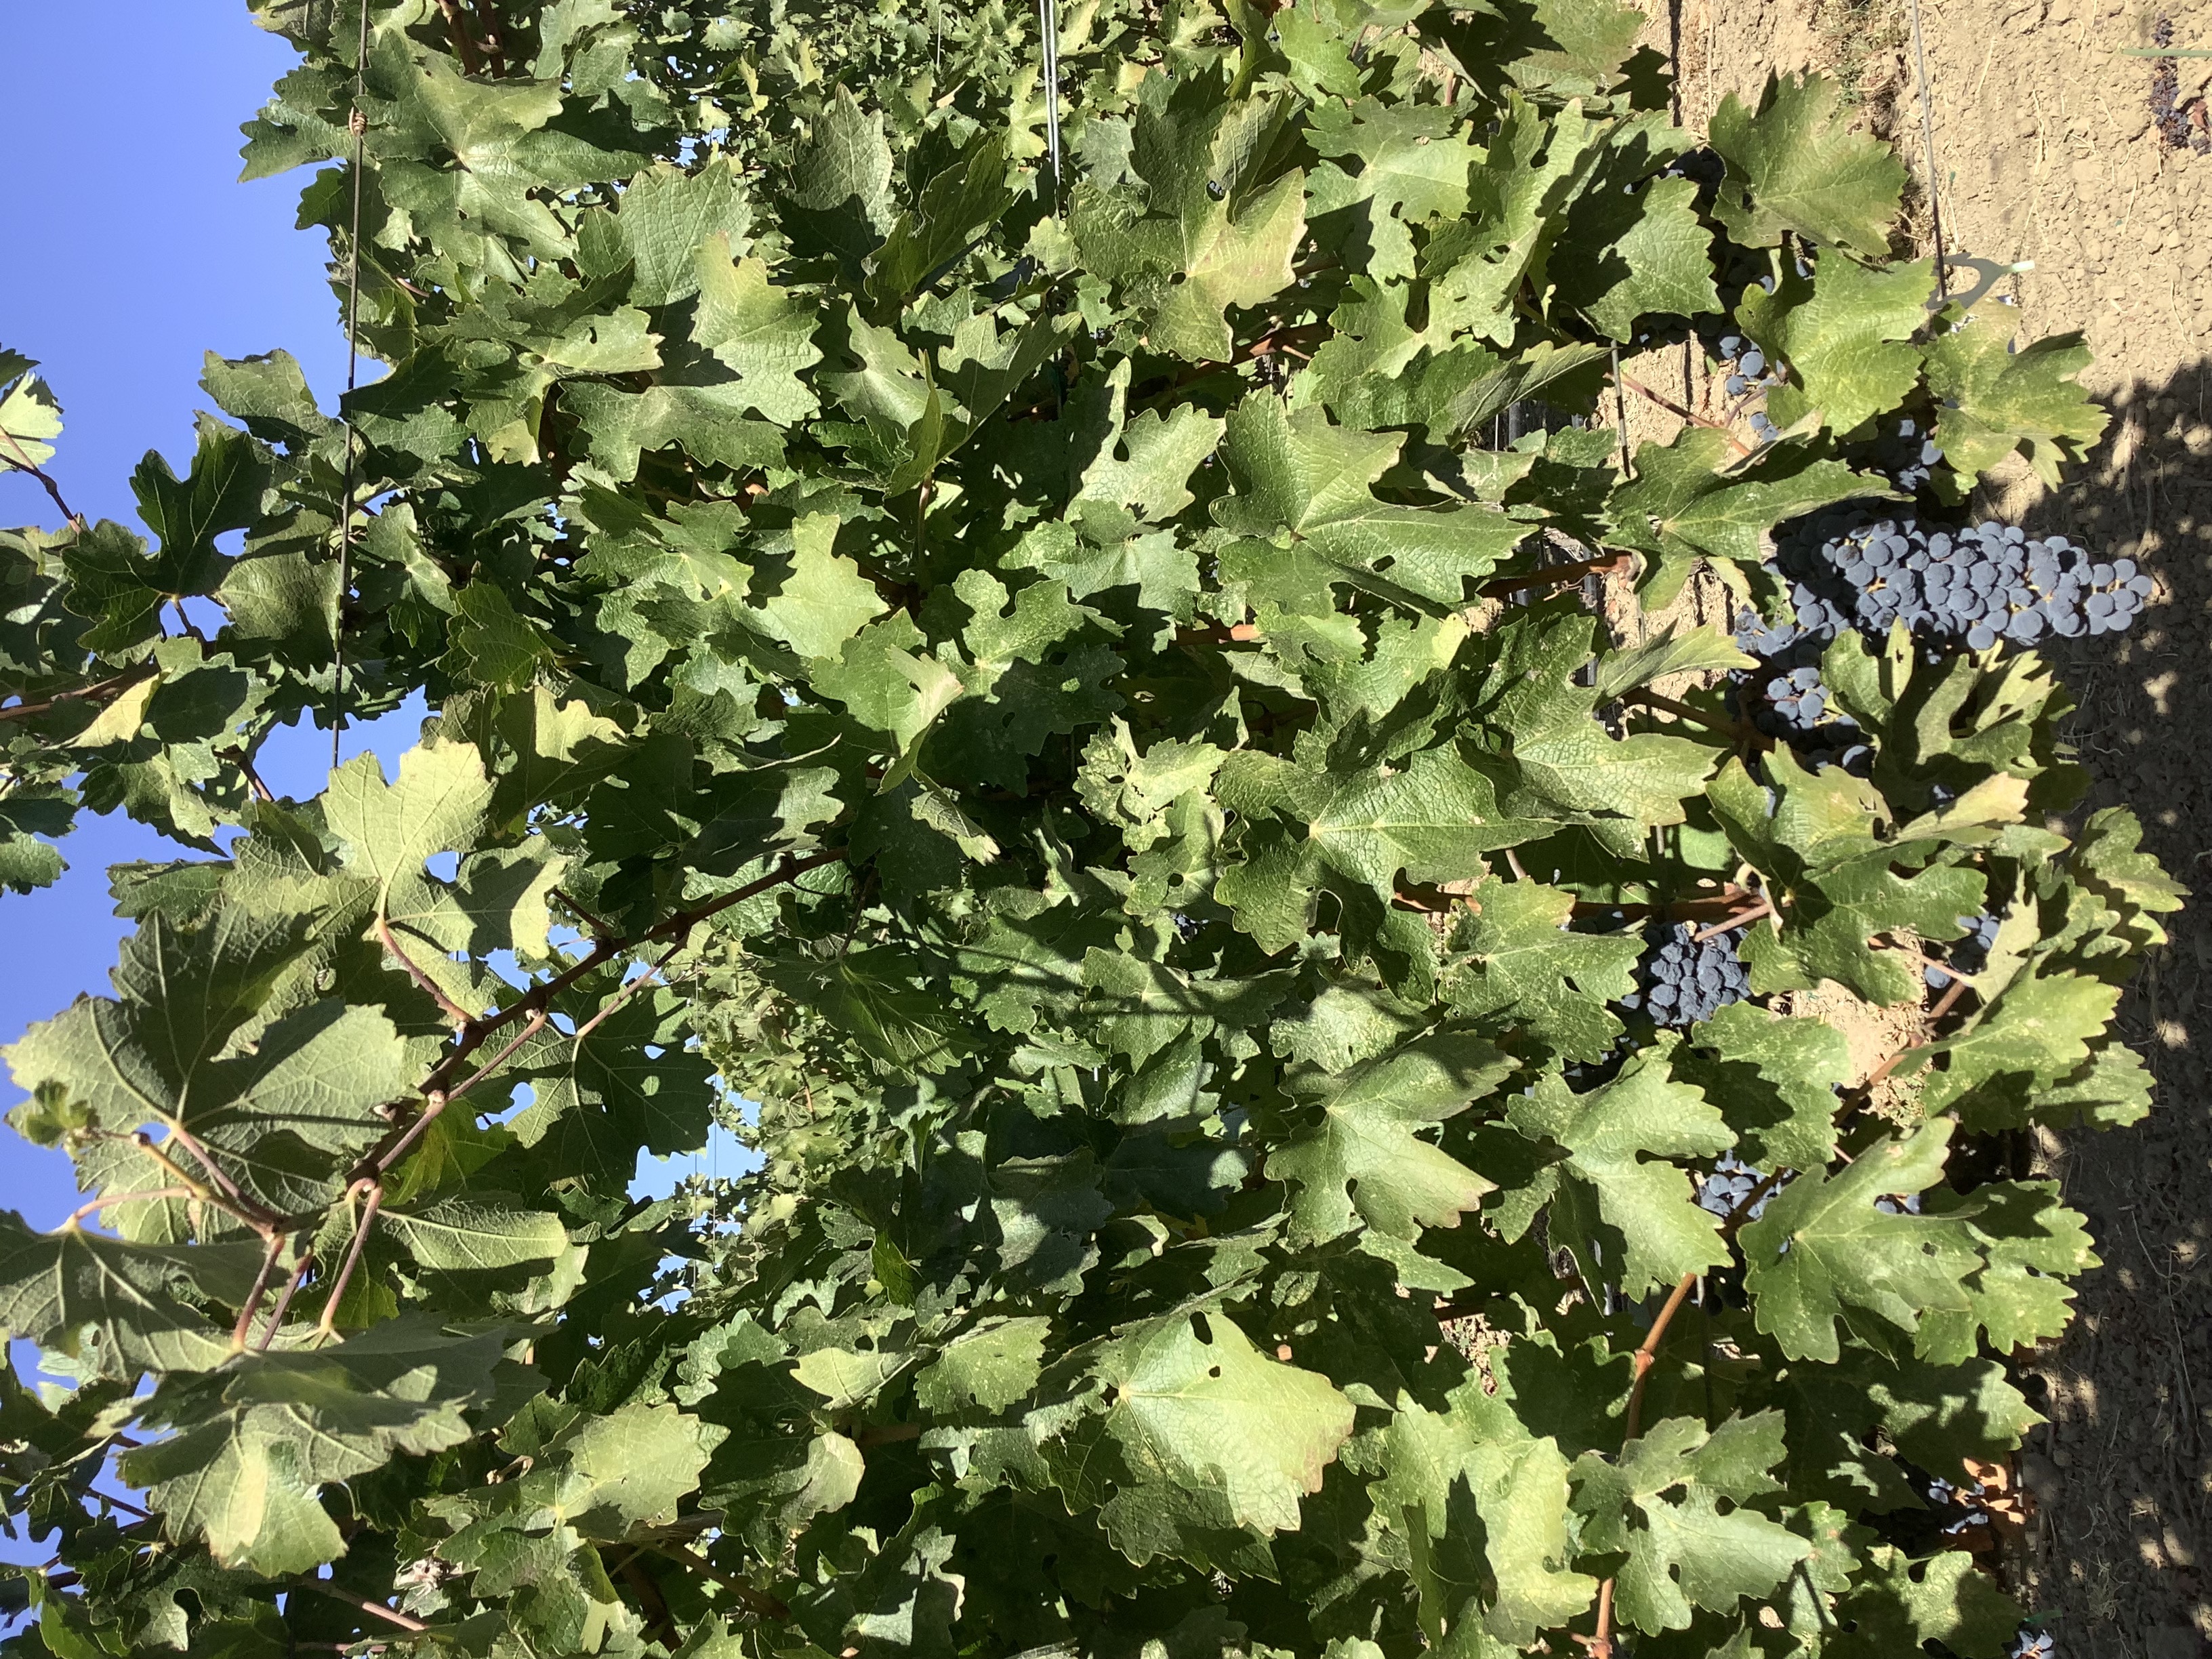
Label: No Virus